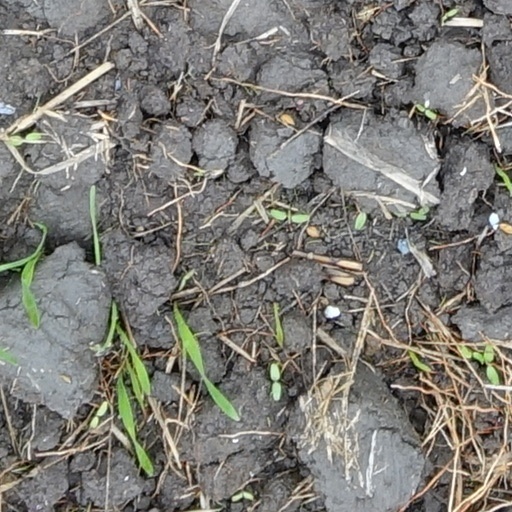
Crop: wheat